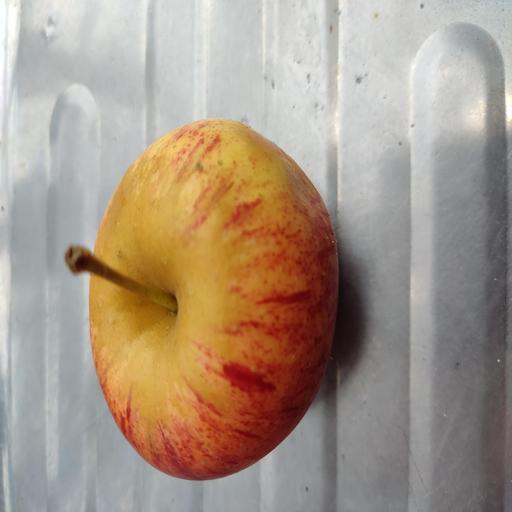
Crop type: Apple_Gala